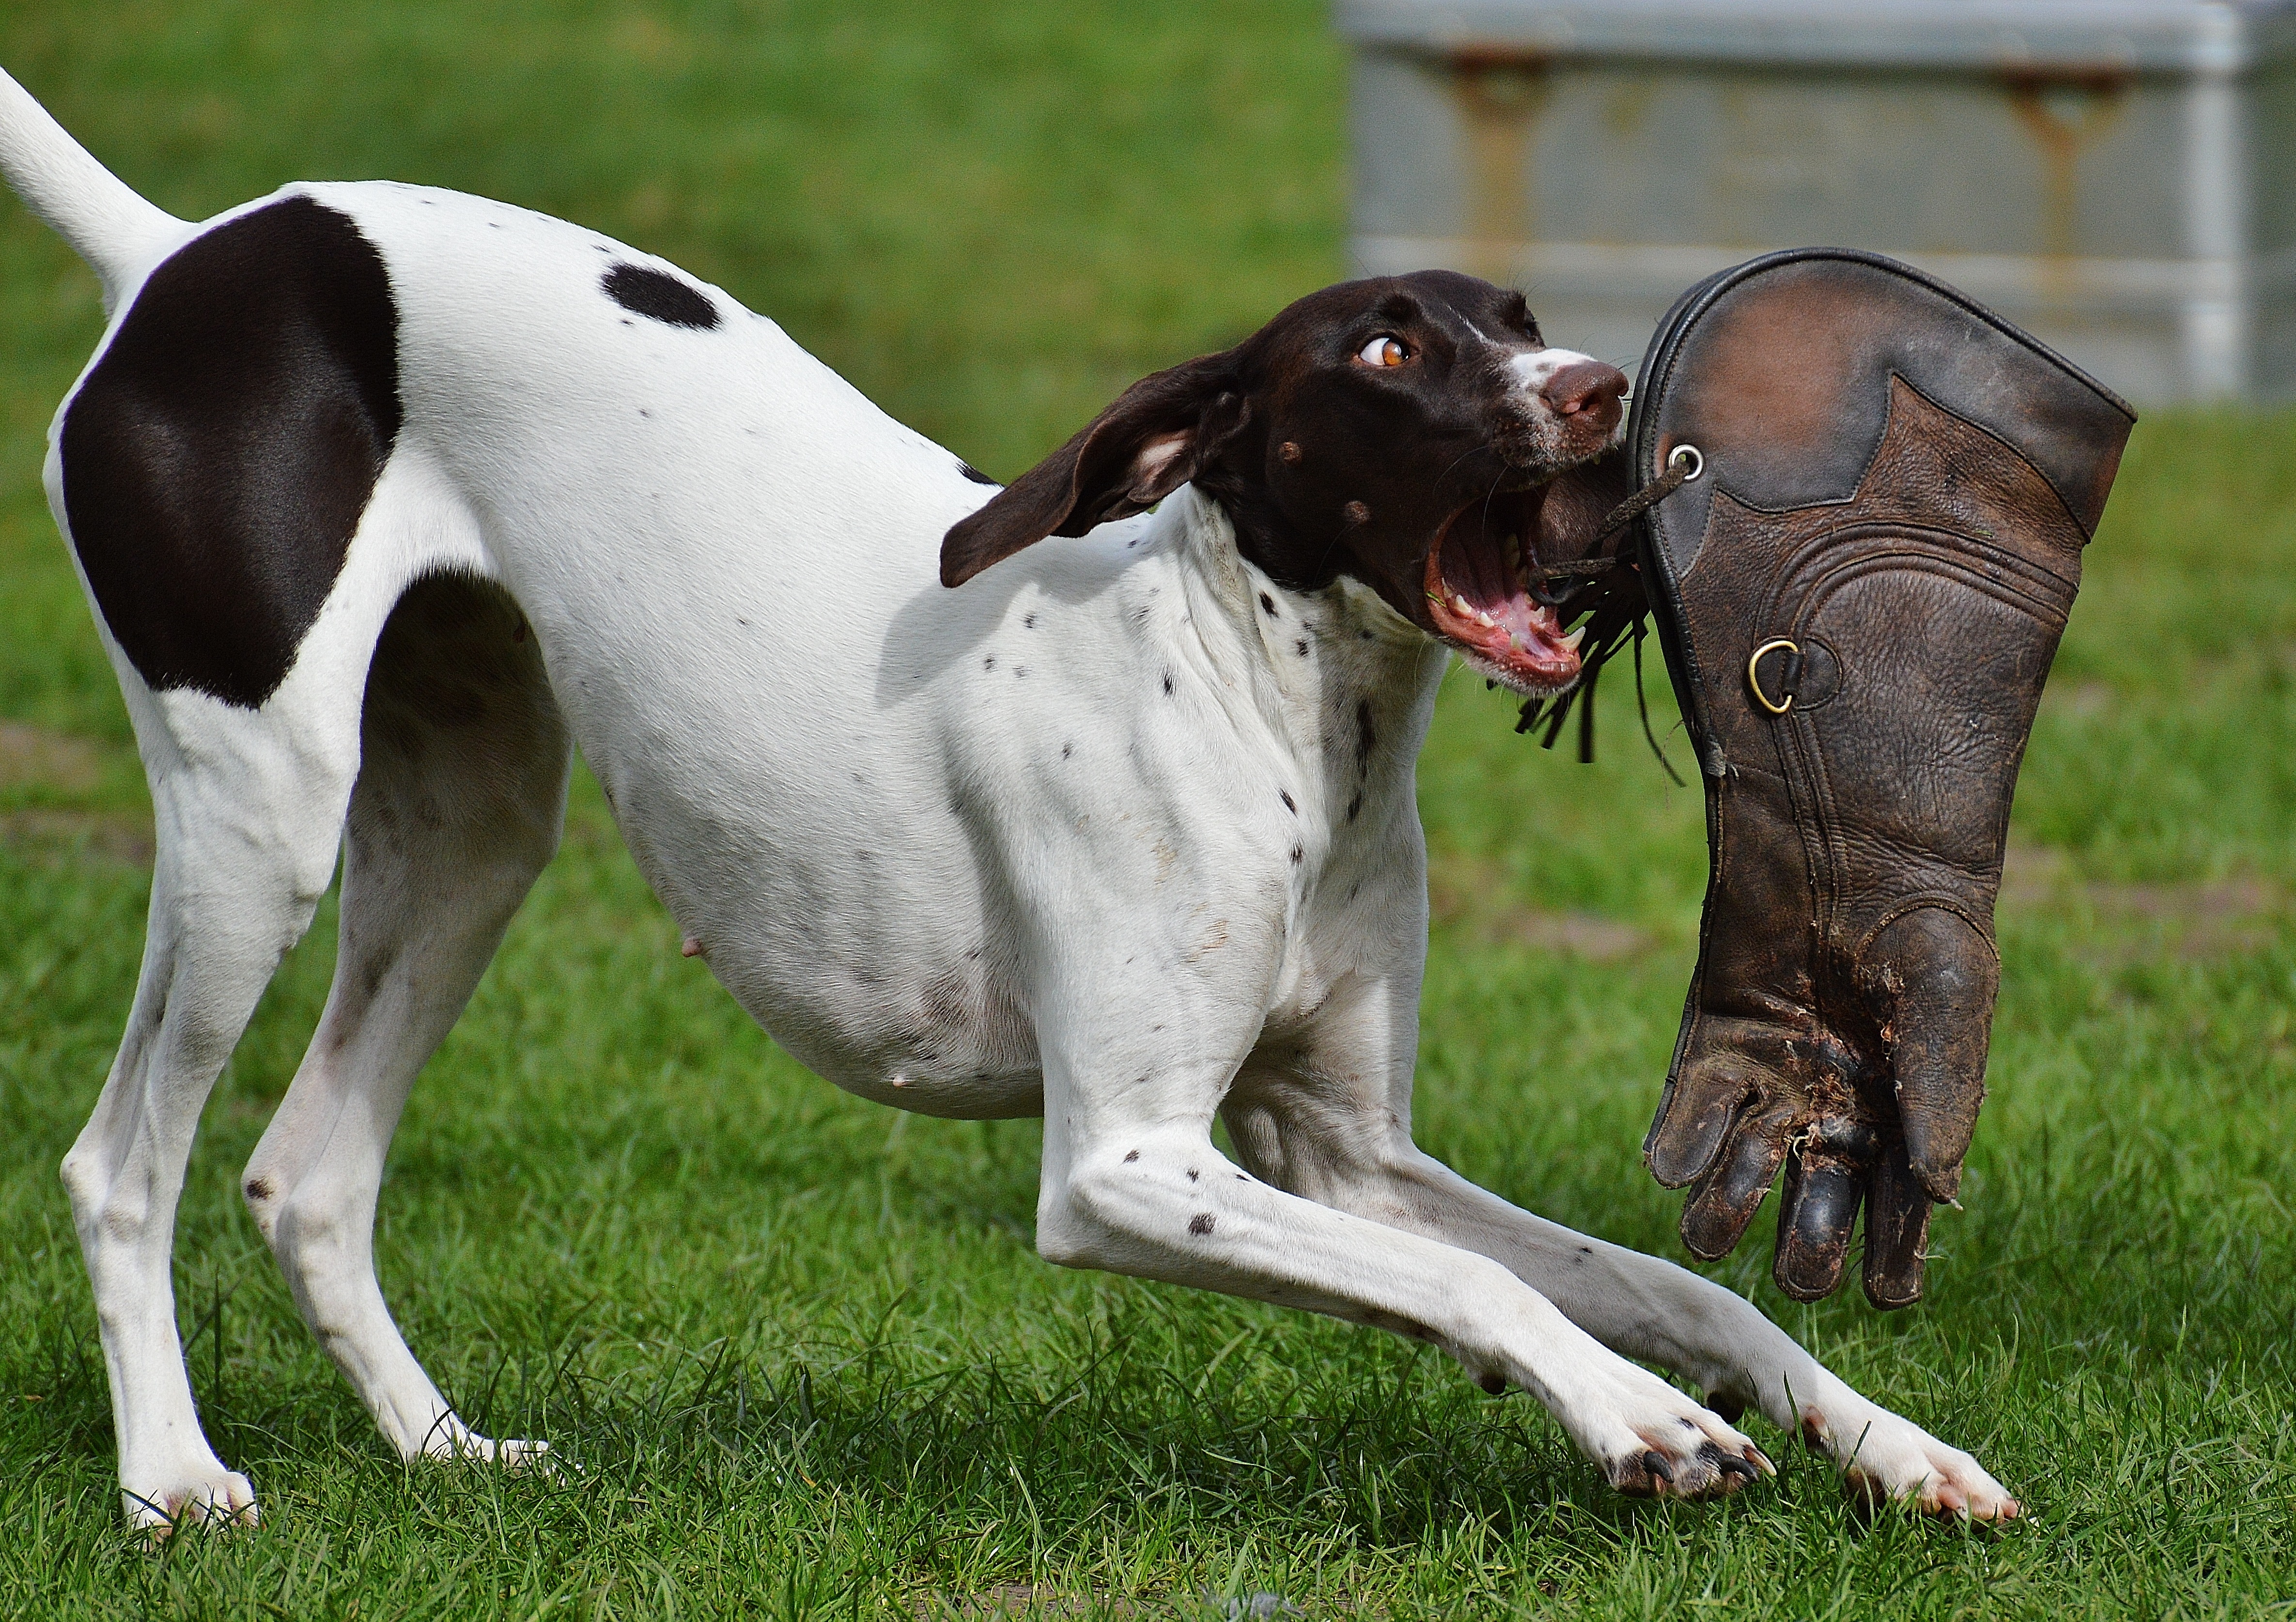
meadow, play, dog, cute, mammal, vertebrate, dog breed, pointer, romp, wildpark poing, dog like mammal, animal sports